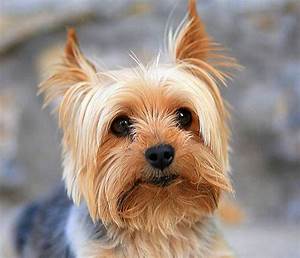
Label: dog